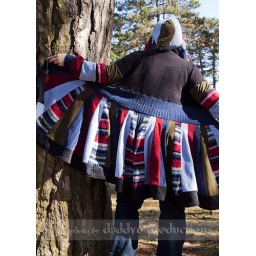
Upcycled Ladies Sweater Coat Cloak in blue green white lizard